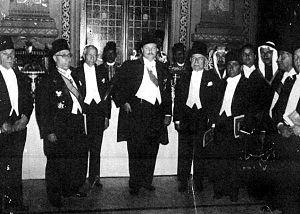
Jamil Mardam Bey, homme politique syrien est né à Damas dans une importante famille aristocratique musulmane sunnite. Il est descendant Lala Mustafa Pacha, général ottoman, homme d'État et Premier ministre. Il a poursuivi des études à Sciences politiques à Paris et a été le fondateur d' Al-Fatat, le principal parti d'opposition en Syrie sous empire ottomane.